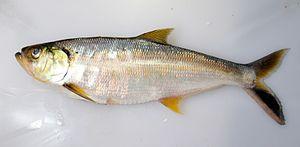
Les Clupéiformes sont un ordre de poissons à nageoires rayonnées, caractérisés par une vessie natatoire reliée à leur appareil digestif. Presque tous sont des planctonivores vivant en bancs.